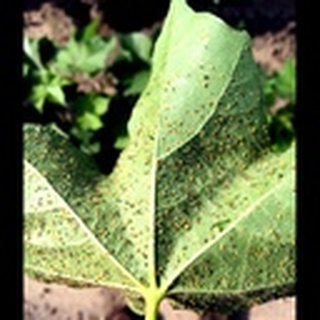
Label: cotton_aphids